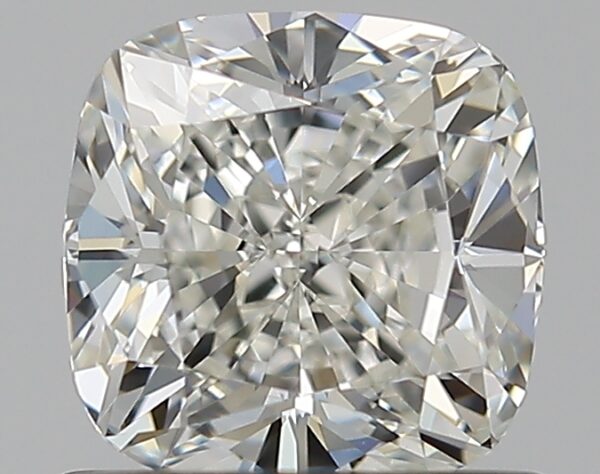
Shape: cushion
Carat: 0.82
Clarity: VVS1
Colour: I
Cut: EX
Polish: EX
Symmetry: EX
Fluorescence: N
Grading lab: GIA
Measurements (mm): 5.24 x 5.22 x 3.54